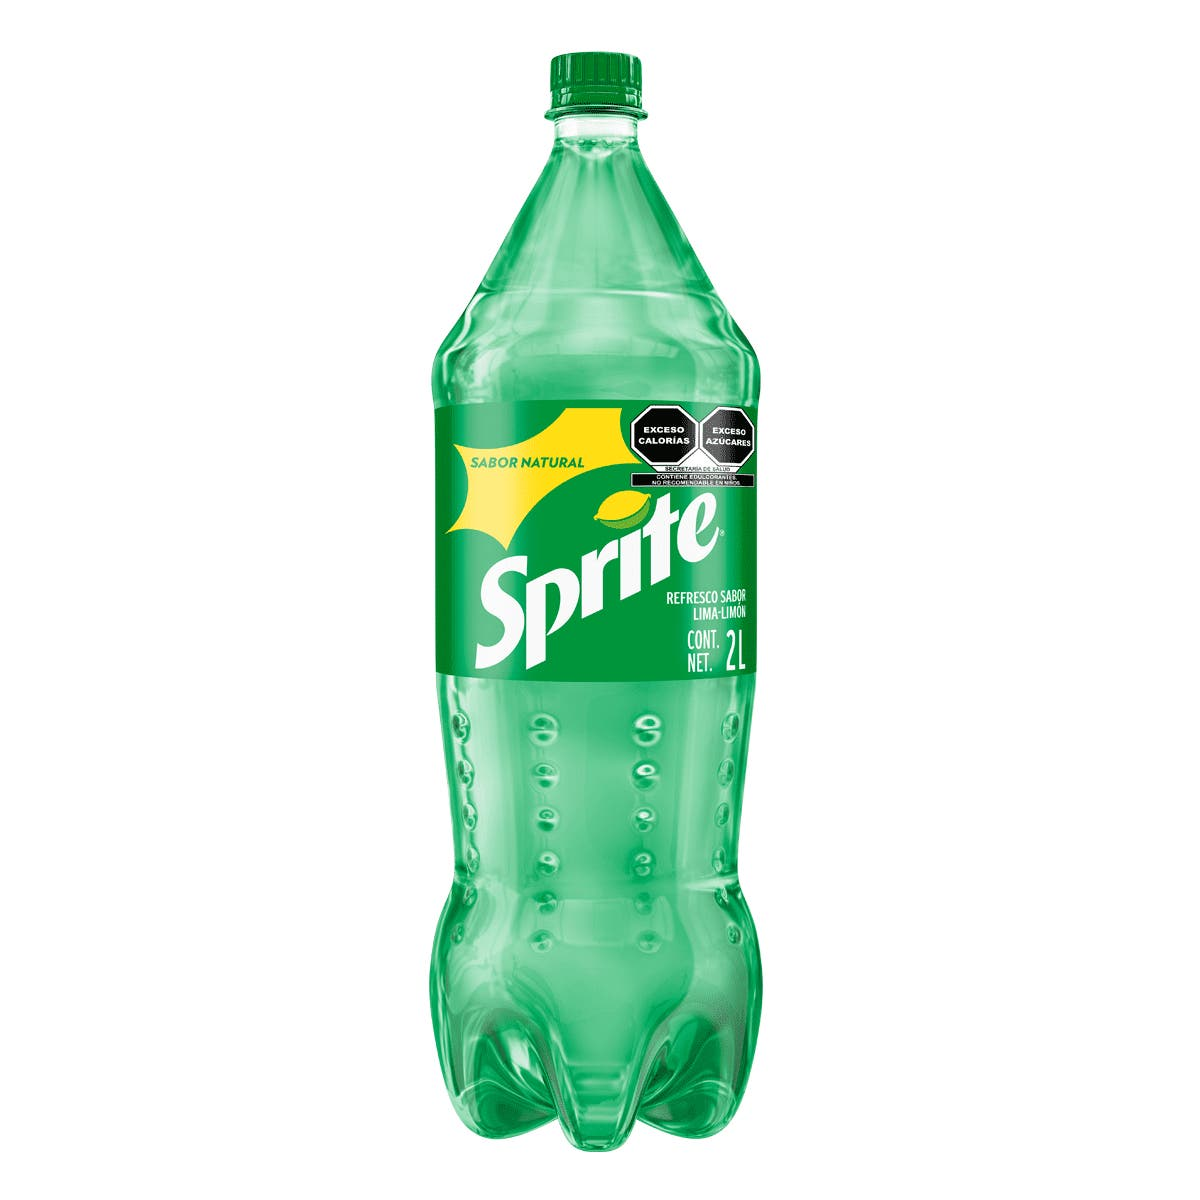
A Sprite Sodan lemon lime flavor in a 2-liters plastic bottle